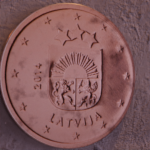
Coin value: 2cents
Country: lv
Edition: standard